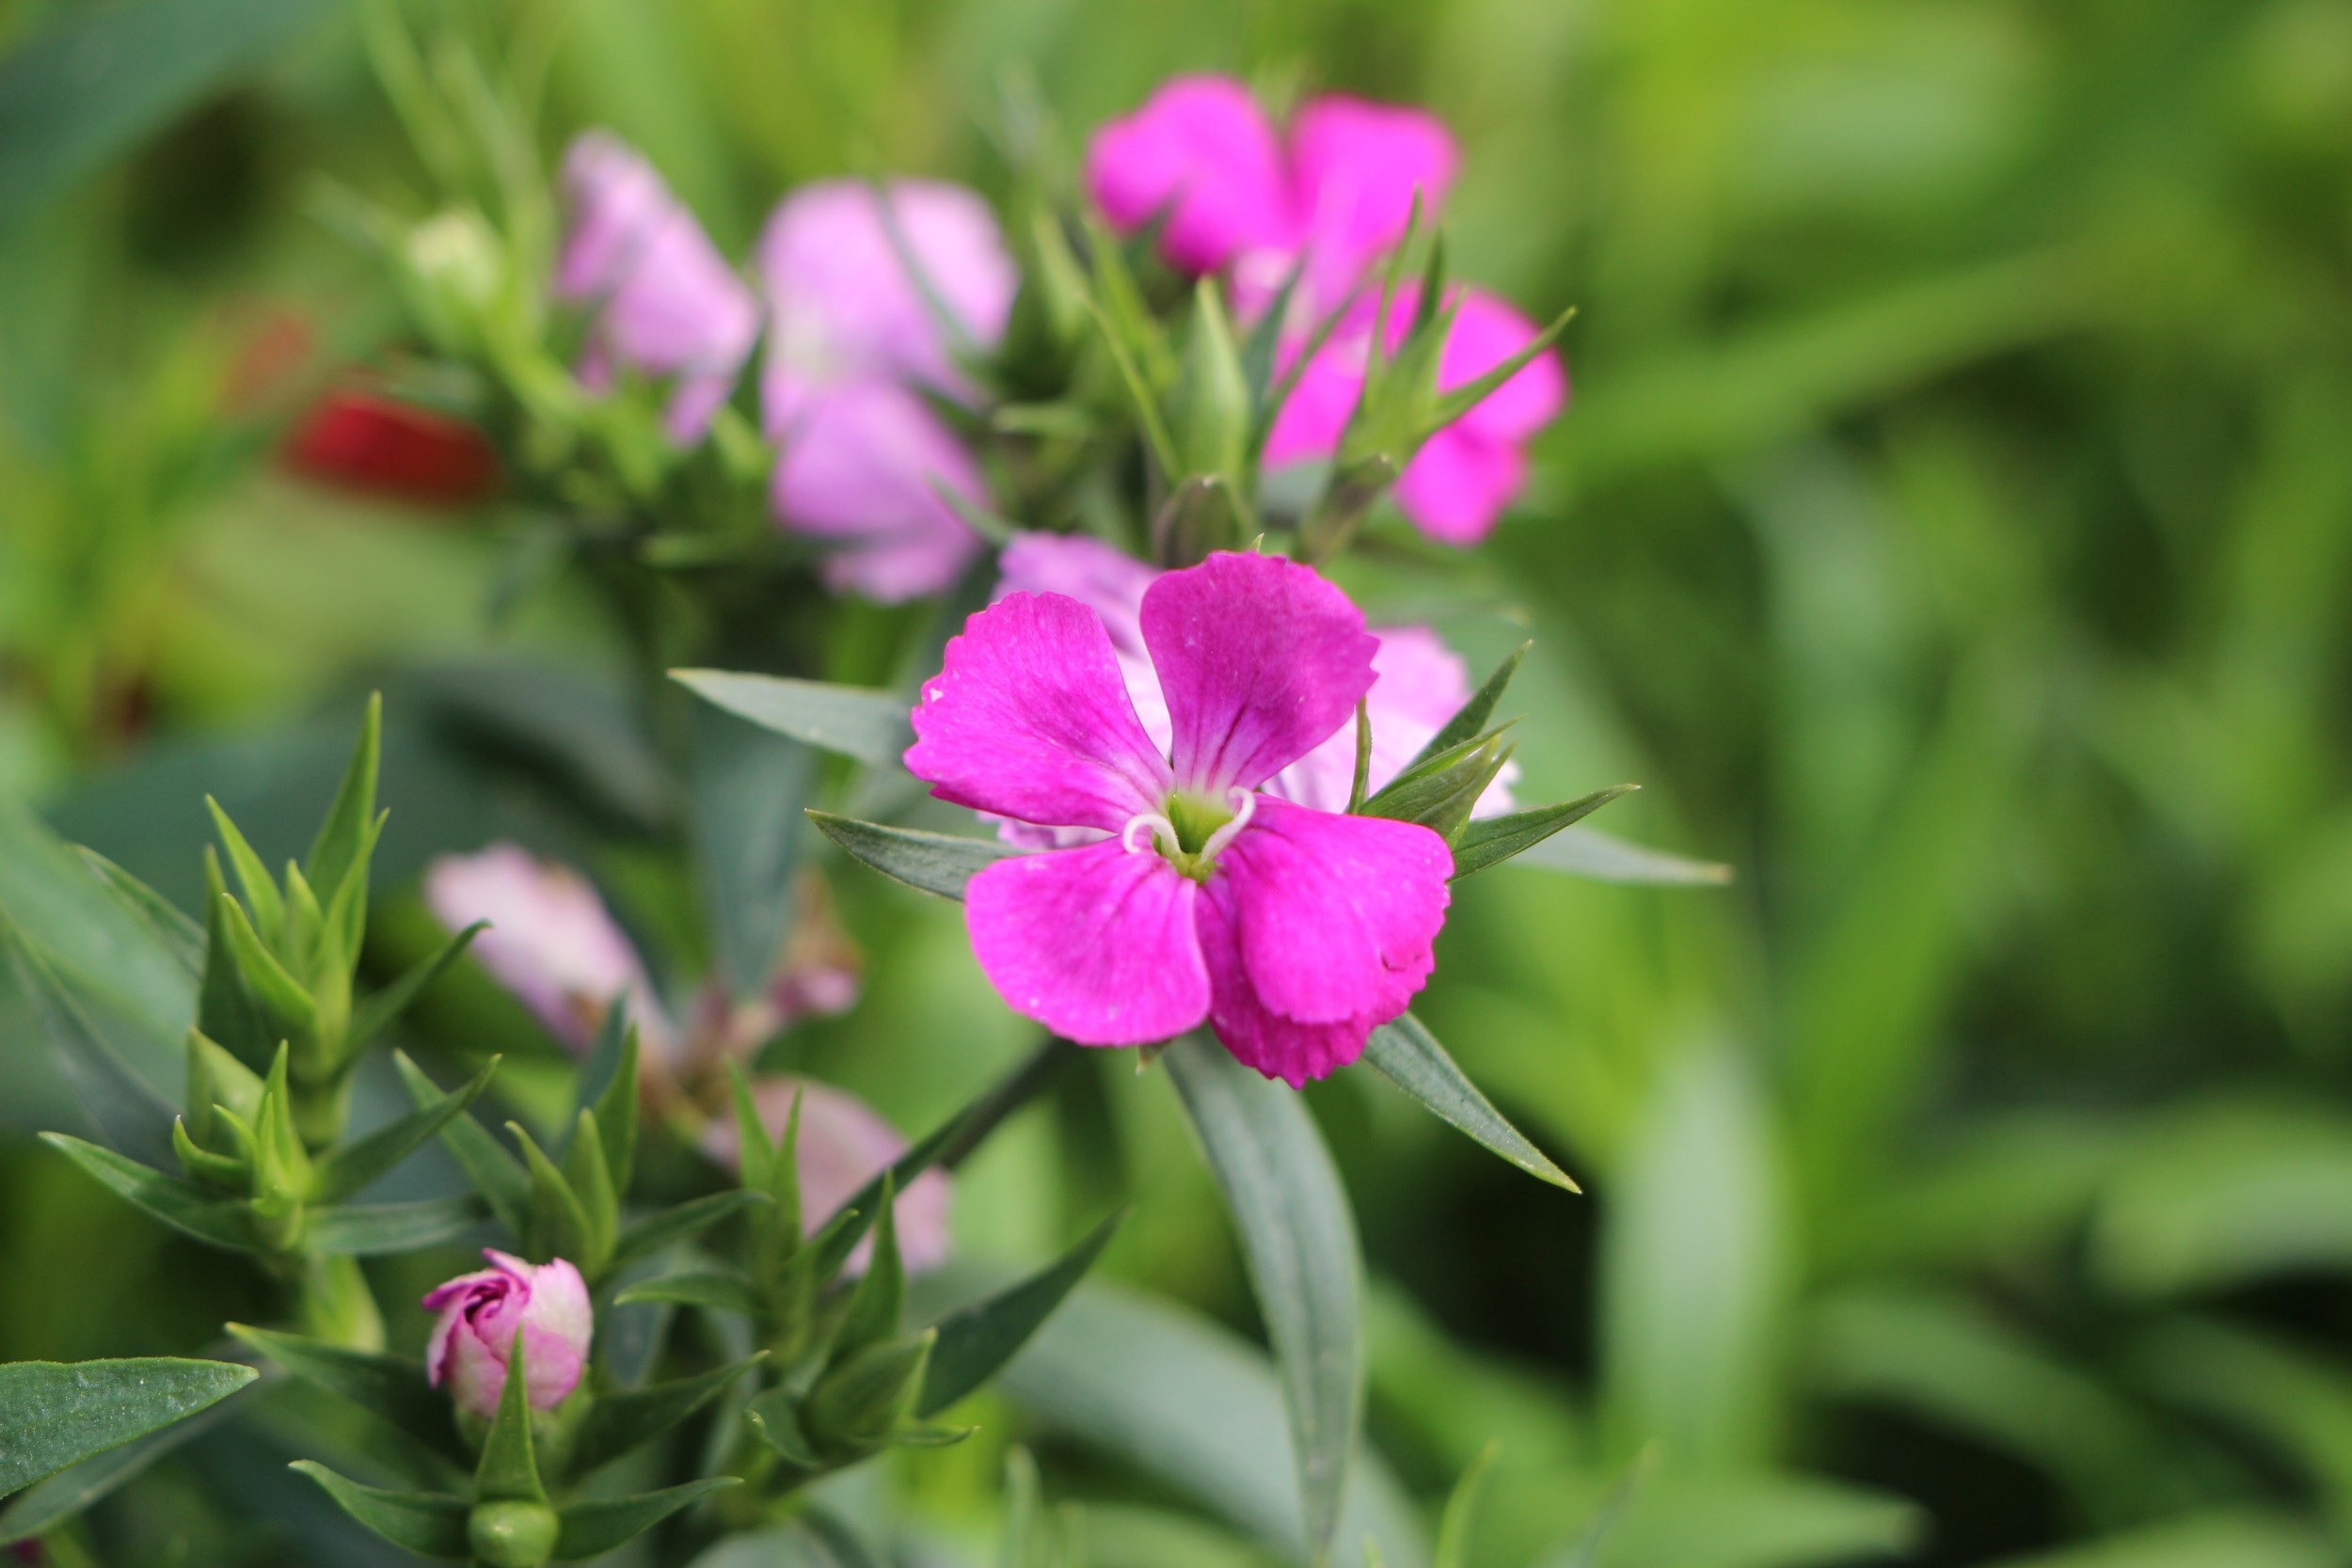
plant, flower, petal, botany, flora, wildflower, dianthus, macro photography, the pods, flowering plant, beautiful flowers, annual plant, land plant, pink family